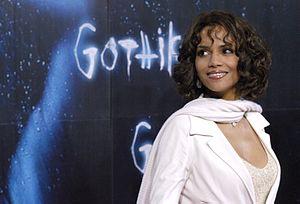
Maria Halle Berry /ˈhæli ˈbɛɹi/ née le 14 août 1966 à Cleveland, est une actrice, productrice et ancienne mannequin américaine.